Cedar Point

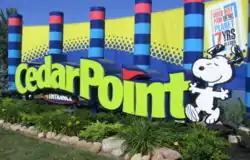
Parking entrance sign in 2005

Cedar Point owns and operates six resorts, several of which are located on park grounds. Guests staying at the resorts are given early access to the park before it opens to the general public, during which time a select number of rides are available such as Steel Vengeance and Millennium Force. Cedar Point invested $60 million over the course of three years renovating many of the resorts, beginning in 2013.